Lancair Evolution

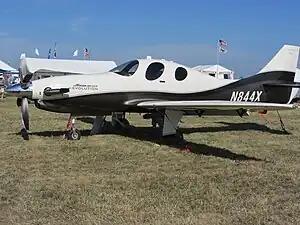

The Lancair Evolution is an American pressurized, low wing, four-place, single engine light aircraft, made from carbon fiber composite, developed by Lancair and supplied as an amateur-built kit by Evolution Aircraft.